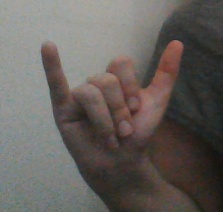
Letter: ya